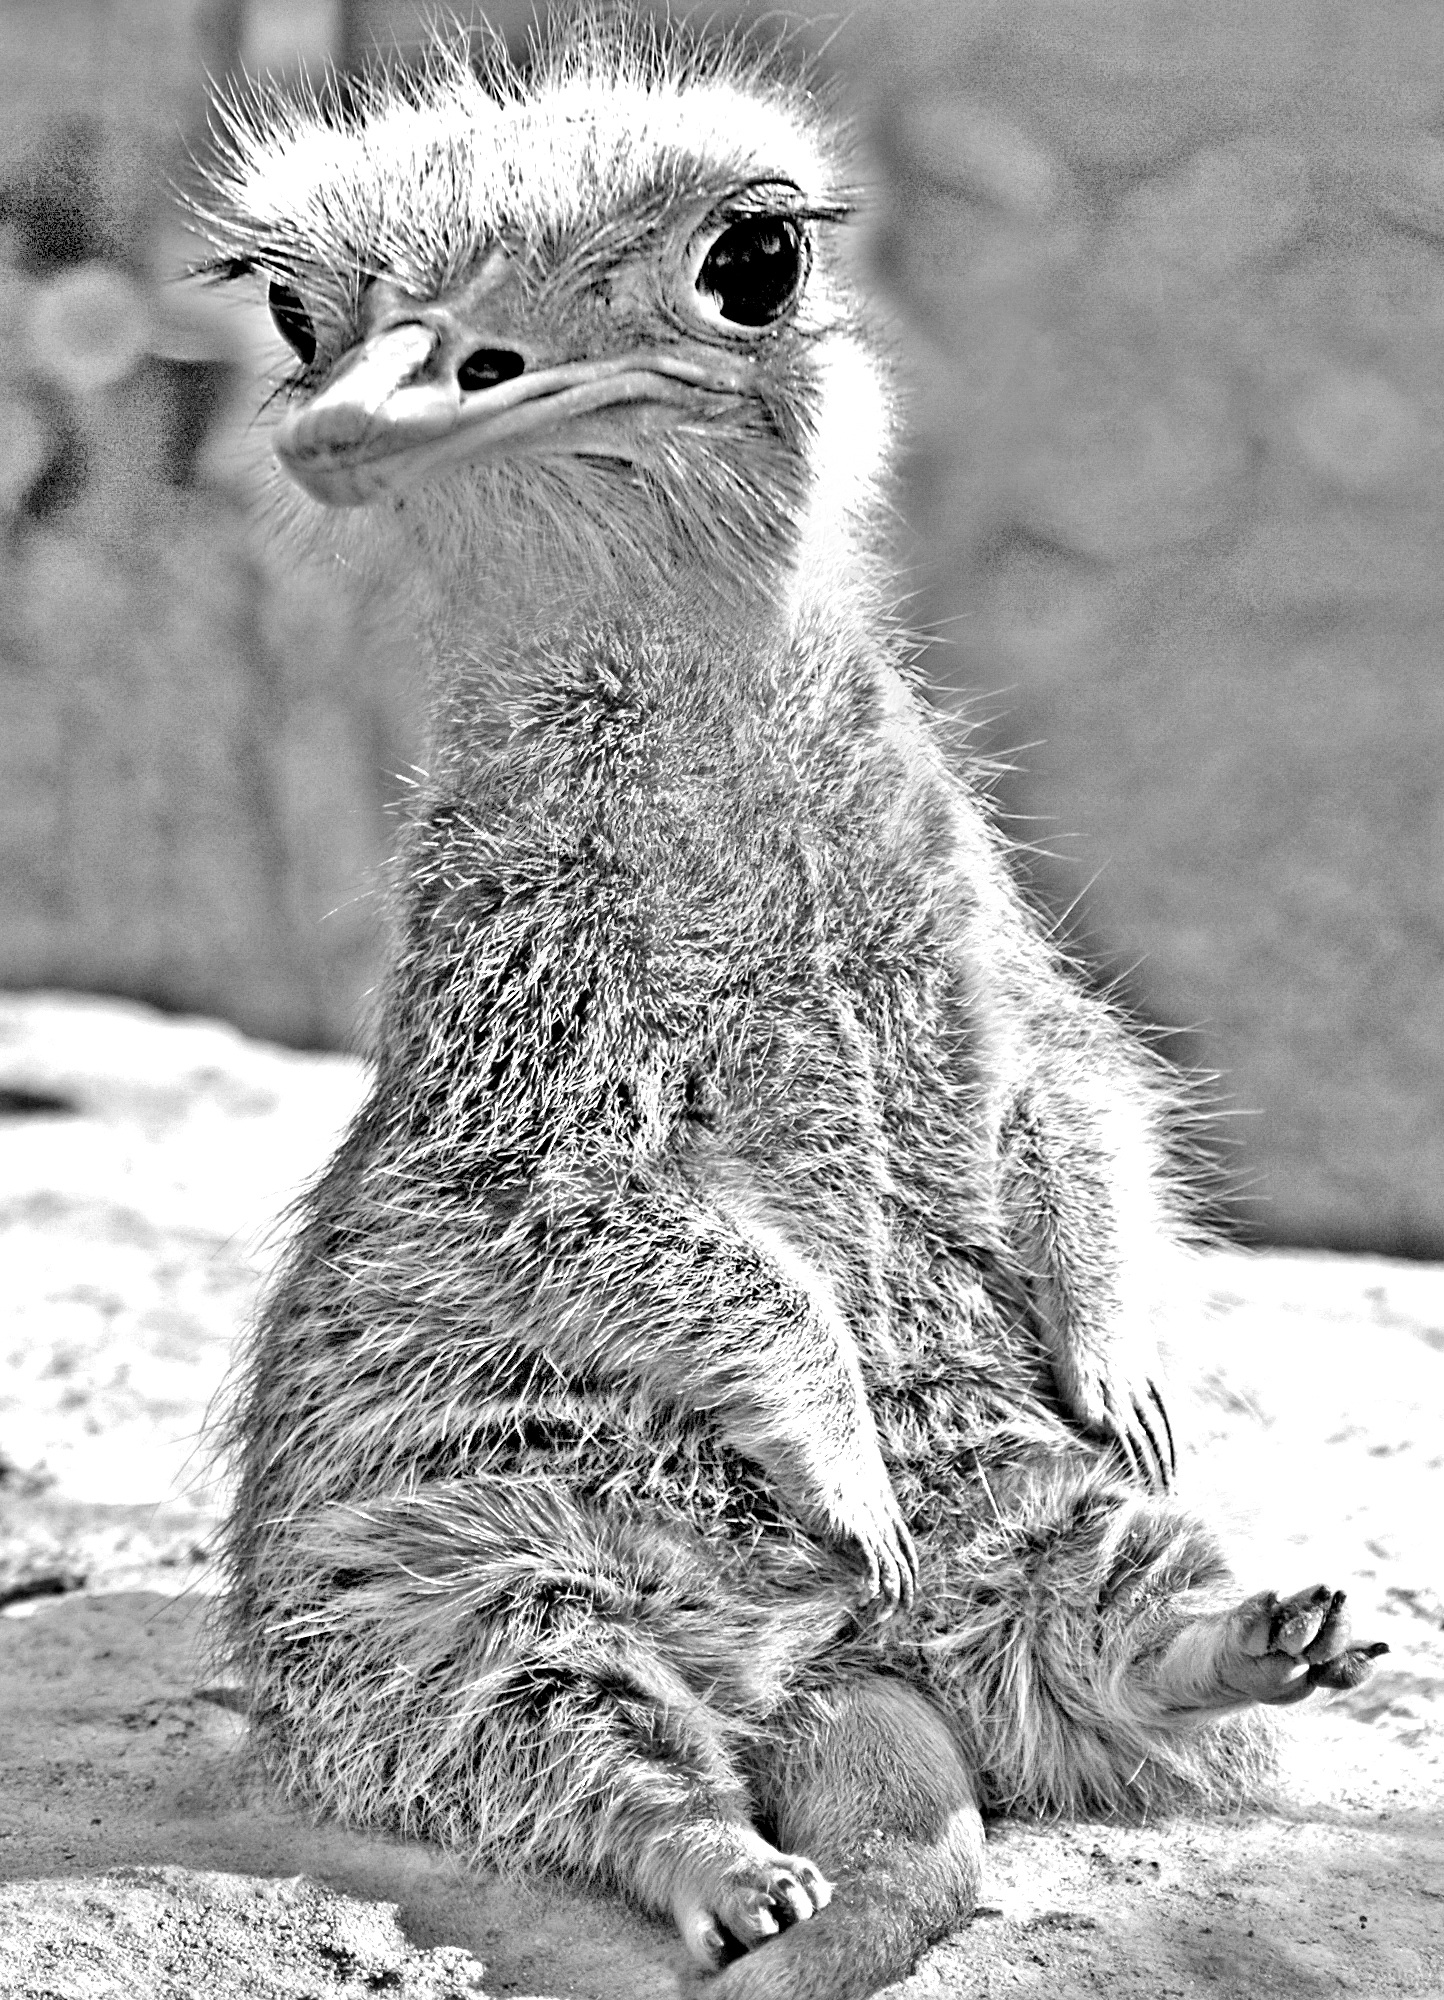
black and white, animal, wildlife, mammal, monochrome, fauna, close up, emu, vertebrate, funny, meerkat, mutation, photo montage, genetic modification, monochrome photography, wolperdinger